Knut (polar bear)

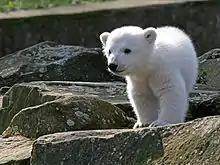
Knut during his debut at the Berlin Zoo in March 2007

On 23 March 2007, Knut was presented to the public for the first time. Around 400 journalists visited the Berlin Zoo on what was dubbed "Knut Day" to report on the cub's first public appearance to a worldwide audience. Because Knut became the focus of worldwide media at a very young age, many stories and false alarms regarding the cub's health and well-being were circulated during his first year. For example, on 16 April 2007, Knut was removed from display due to teething pains resulting from the growth of his right upper canine tooth, but initial reports stated that he was suffering from an unknown illness and subsequently put on antibiotics. Much ado was also made about a death threat that was sent shortly before 15:00 local time on Wednesday 18 April 2007. The zoo had received an anonymous letter by fax which said "Knut ist tot! Donnerstag Mittag." ("Knut is dead! Thursday noon.") In response, the police increased their security measures around the bear. The time frame for the threat passed without incident.